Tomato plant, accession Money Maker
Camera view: vertical (180 deg); turntable rotation: 180 degrees
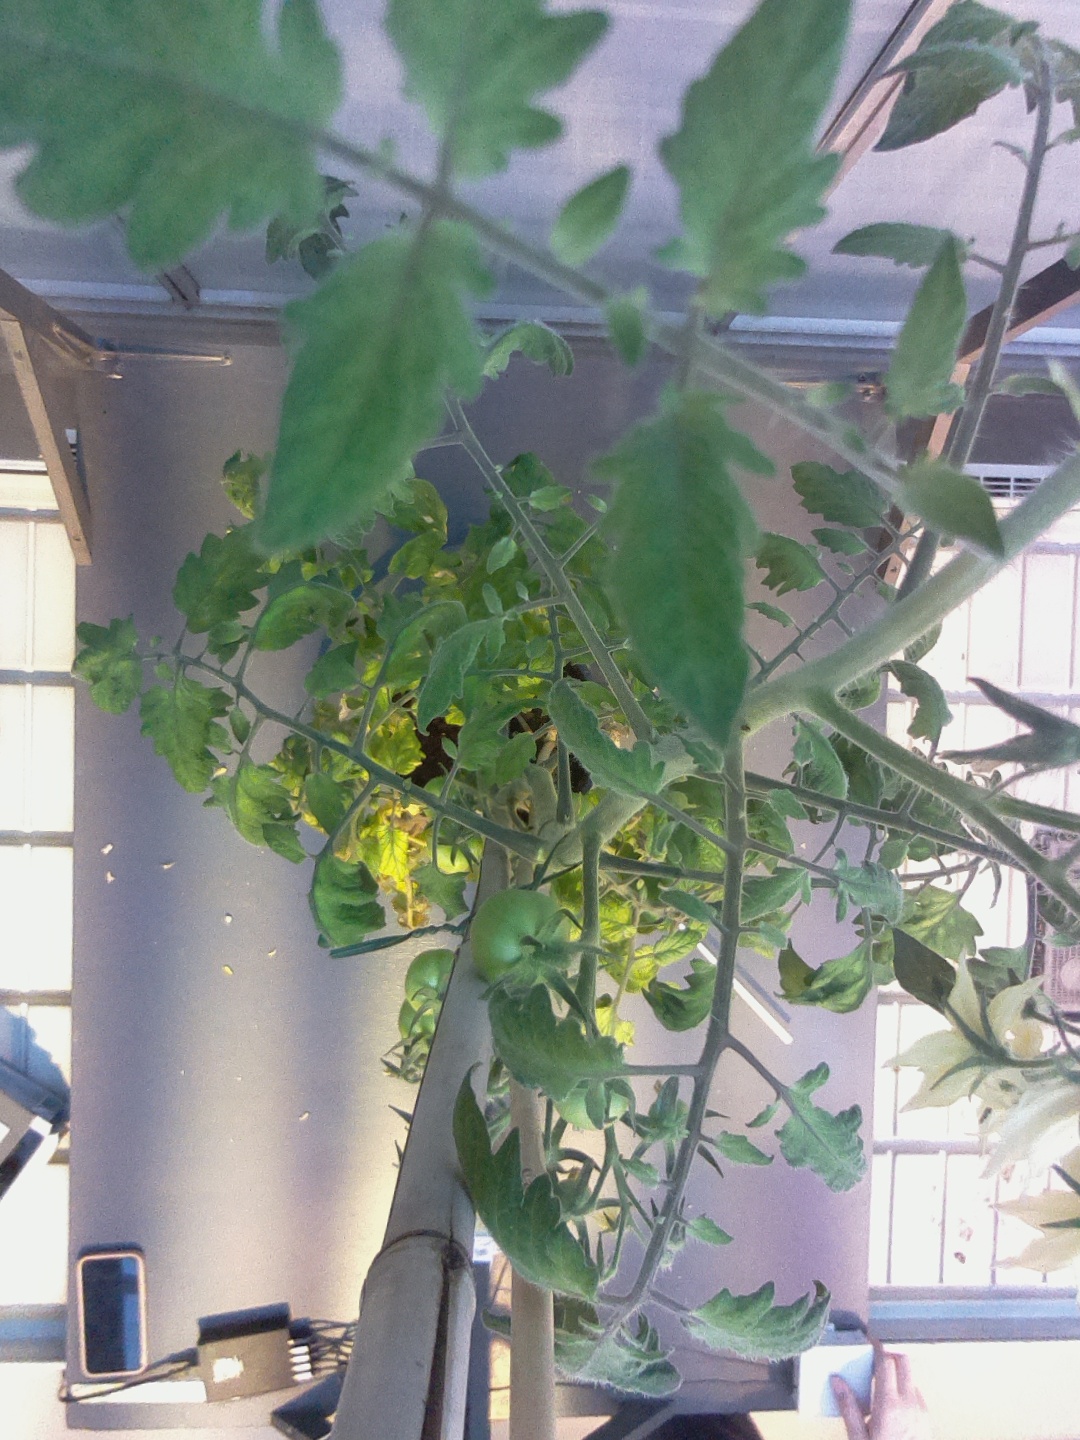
BBCH growth stage 72: 20%-30% of final fruit size